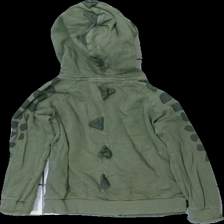
View: back
Type: Hoodie
Category: Children
Brand: Kappahl
Colors: Green, White
Material: 100% bomull
Pattern: Animal print
Cut: Regular
Size: 122
Season: All
Damage: liten smuts fläck
Damage location: middle right
Price range: <50
Recommended usage: Reuse
Description: hoddie
Comment: urtvättad